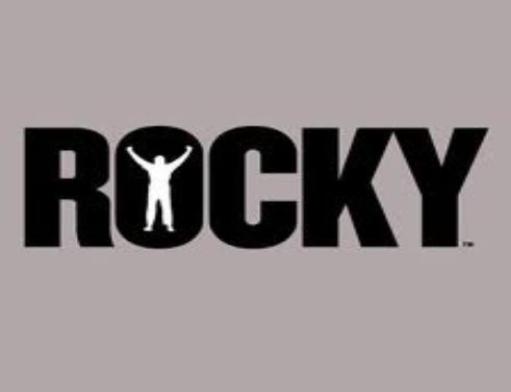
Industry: Clothes